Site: brandenburg
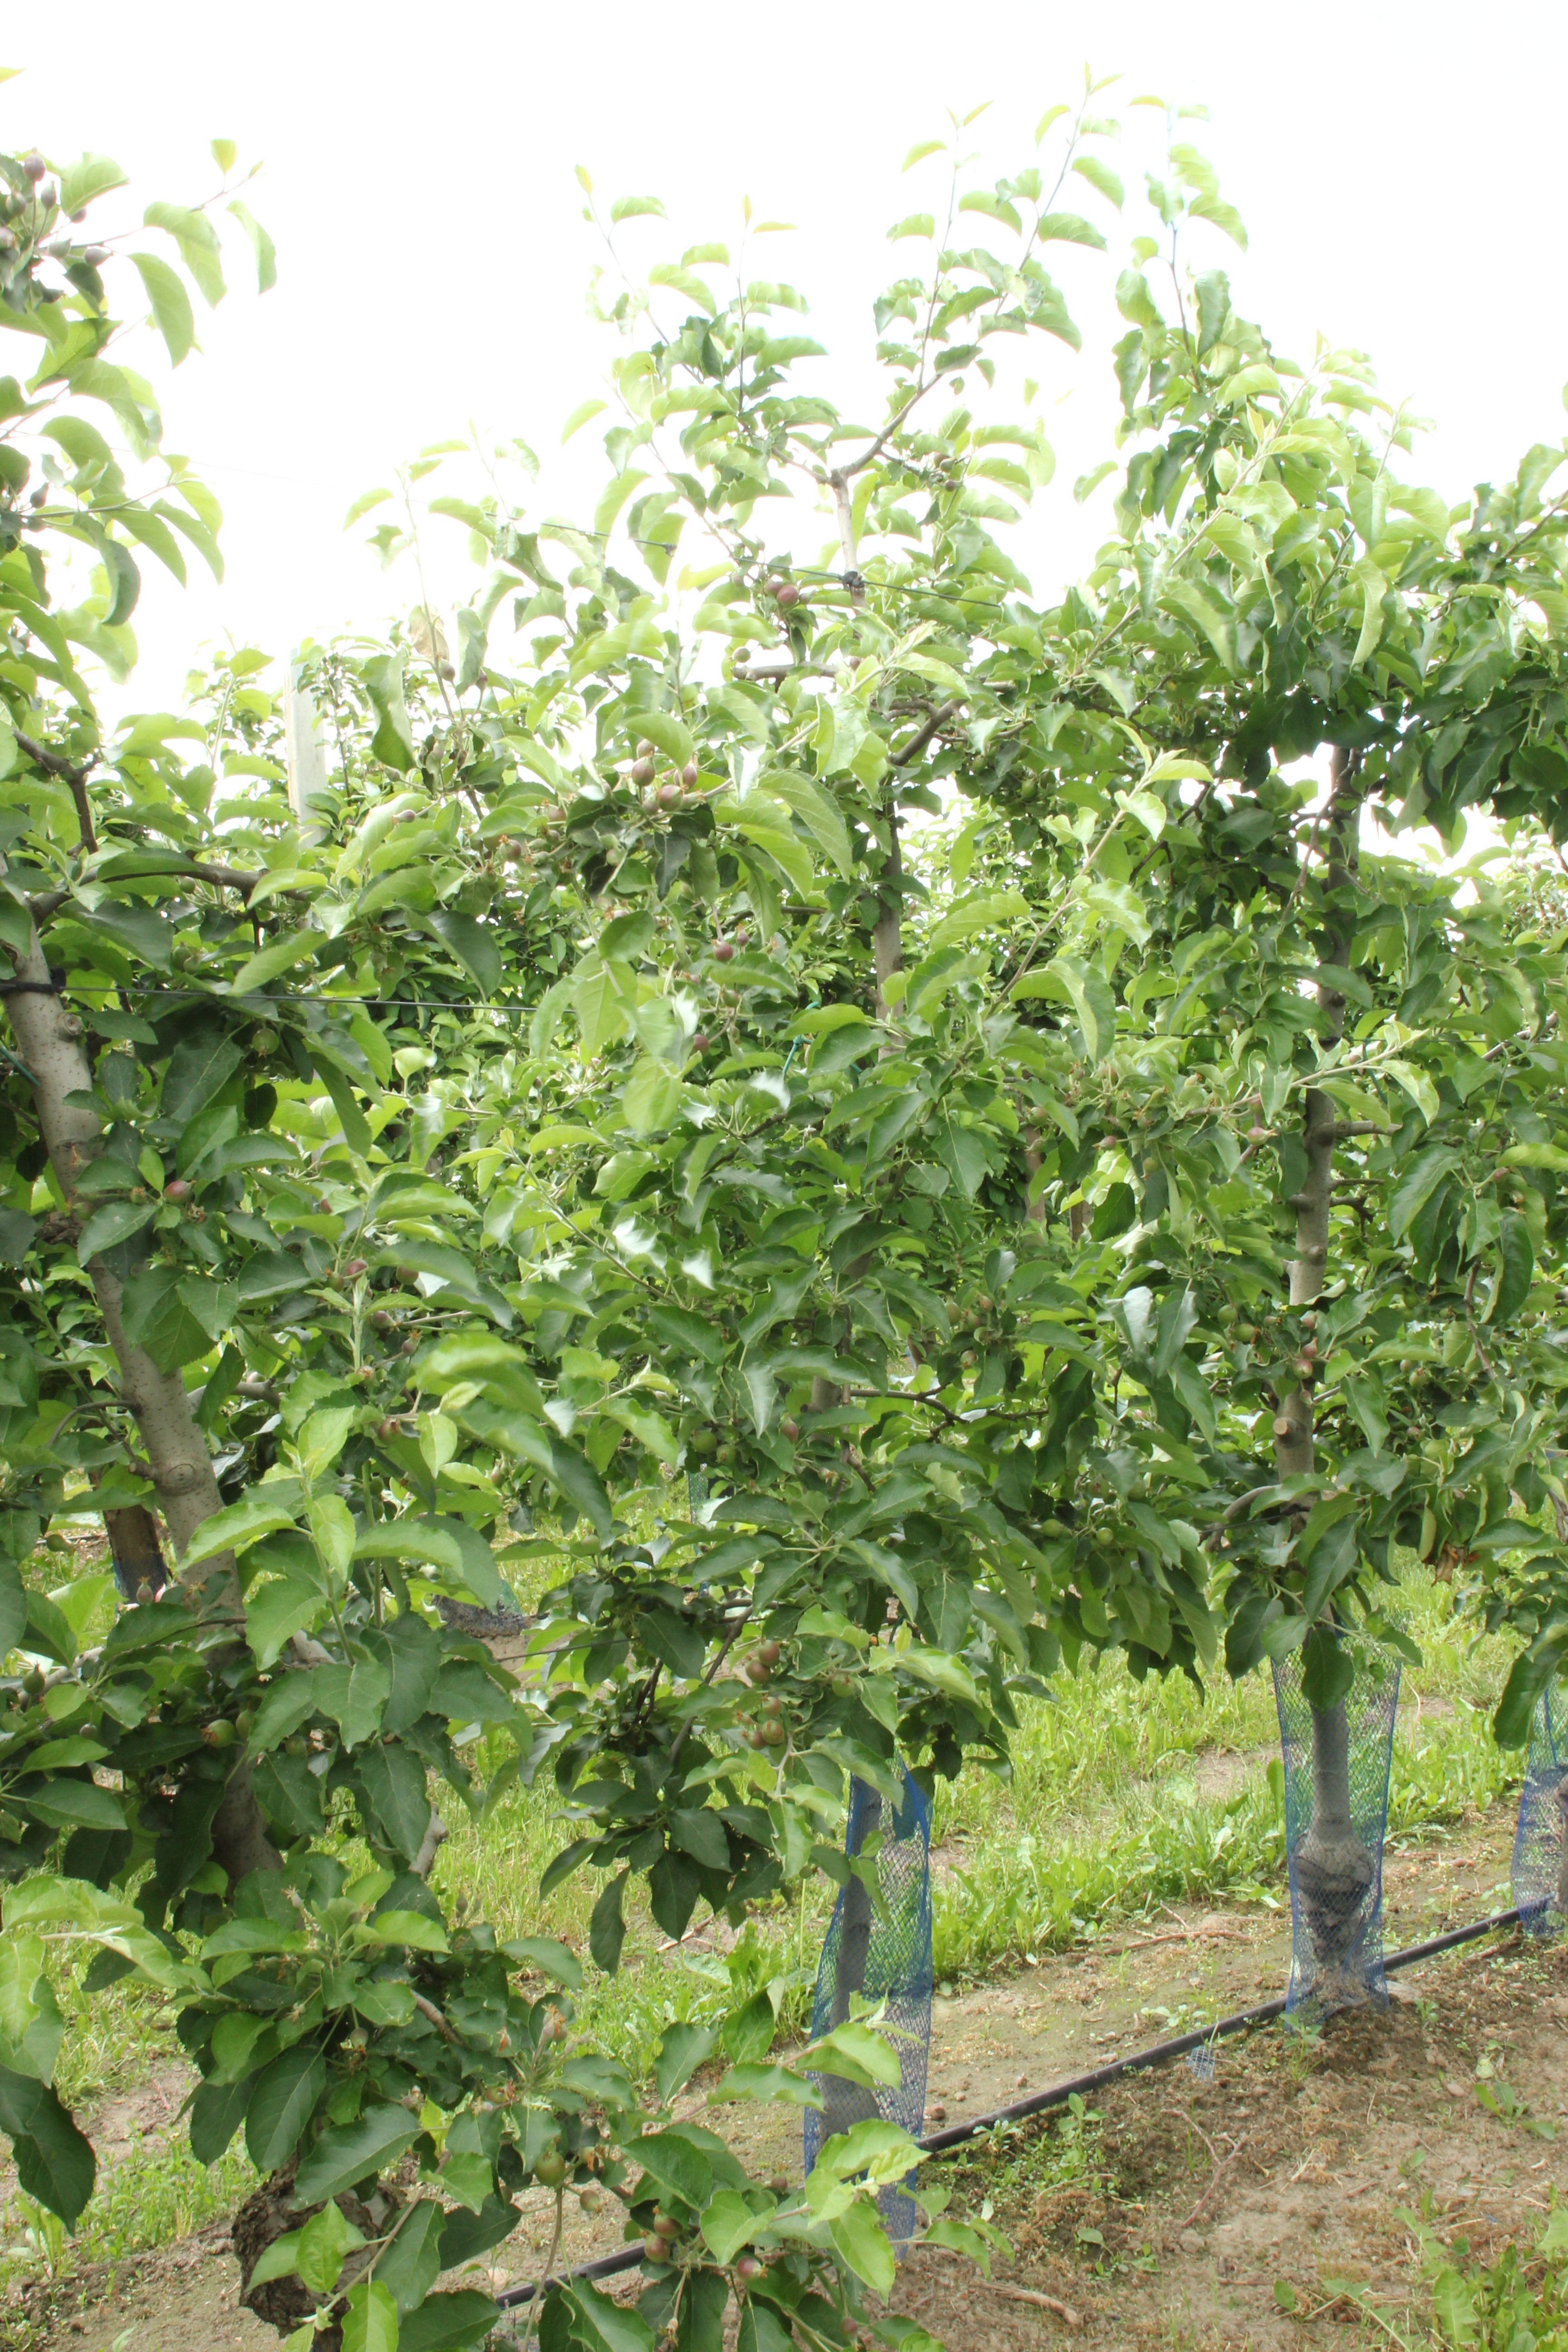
Growth stage (BBCH 72): Development of fruit